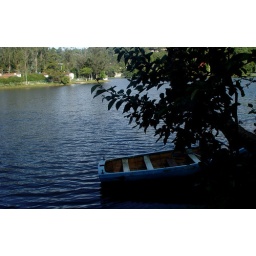
a boat in the lake